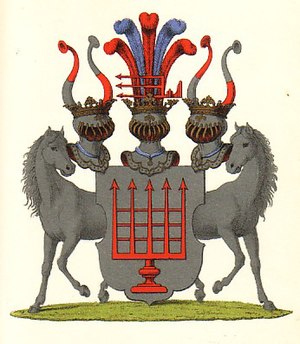
Levetzow (adelsslægt) / Historie
Greverne Levetzaus våben tegnet af Thiset
Levetzow, Levezow eller Levetzau er en fra Mecklenburg stammende uradelig slægt, kendt fra 1219, der kom til Holsten og Danmark. Den har navn efter stamsædet nær Wismar, der nu er i ruiner.